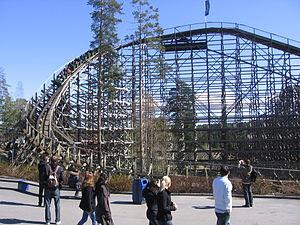
ThunderCoaster sont des montagnes russes en bois du parc TusenFryd, situé près de Ski, au Sud d'Oslo, en Norvège. Elles ont ouvert le 1ᵉʳ mai 2001. C'est l'un des trois parcours de montagnes russes en bois construits par Vekoma, avec Robin Hood à Walibi Holland, et le Loup Garou à Walibi Belgium, ouverts en 2000 et 2001. Ce sont les seules montagnes russes en bois de Norvège.